Preventable causes of death

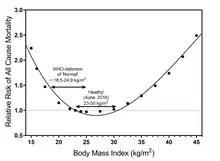
Figure 2: The association between body mass index (BMI) and relative risk of all-cause mortality (data from Aune et al., BMJ 2016; curve fitting by L. Stalpers, Amsterdam UMC, 2023).

Preventable causes of death are causes of death related to risk factors which could have been avoided. The World Health Organization has traditionally classified death according to the primary type of disease or injury. However, causes of death may also be classified in terms of preventable risk factors—such as smoking, unhealthy diet, sexual behavior, and reckless driving—which contribute to a number of different diseases. Such risk factors are usually not recorded directly on death certificates, although they are acknowledged in medical reports.